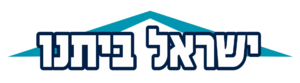
Israel Beytenou est un parti politique israélien laïc de droite nationaliste, constitué afin de représenter les Israéliens d'origine russe. L'un de ses fondateurs est Avigdor Liberman, un ancien membre du Likoud, né en République socialiste soviétique moldave.